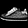
Label: Sneaker